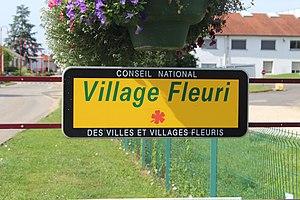
Panneau village fleuri avec une fleur à Grièges.
Grièges est une commune française située dans le département de l'Ain, en région Auvergne-Rhône-Alpes. Commune en partie insulaire du sud de la Bresse savoyarde entre le Beaujolais, le Mâconnais et la Dombes, elle connaît depuis quelques années une croissance démographique comme la plupart des communes de l'aire urbaine de Mâcon.